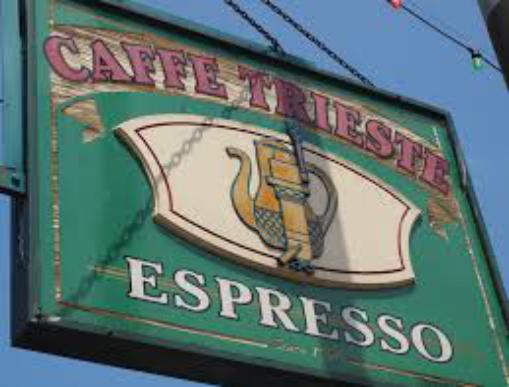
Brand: Caffe Trieste
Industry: Food